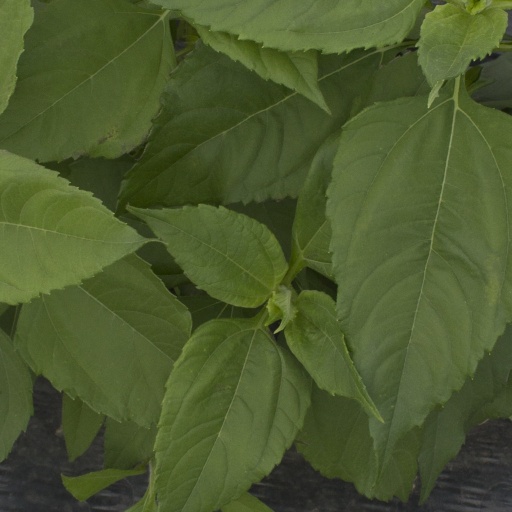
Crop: Jerusalem artichoke